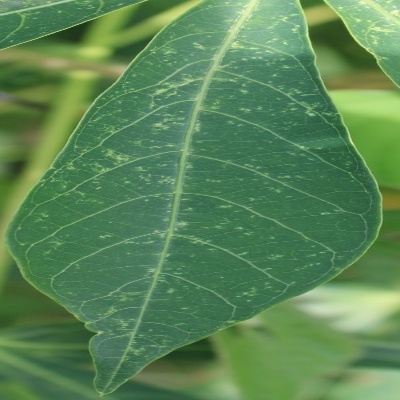
Crop: Cassava
Condition: green mite